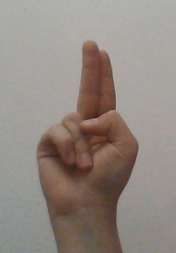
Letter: taa